Leo Dee

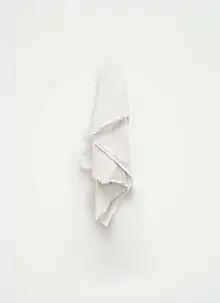
Leo Dee, "Fringed Drapery", 2003, silverpoint on paper, 40.6 x 30.5 cm., Museum of Fine Arts, Boston

In 1966, a drawing of Dee's appeared in a touring exhibition of 100 drawings sponsored by the American Federation of Arts. Reviewing the show for the "New York Times", Grace Glueck, singled out a drawing called "Death and Transfiguration" as one of her two favorites. A few years later, the art gallery at Yale University purchased "Paper Landscape", a silverpoint drawing that the authors of an art book describe as "a contemporary handling of the "trompe l'œil" technique where verisimilitude is the goal." In 1975, Dee was given a solo exhibition at the Coe Kerr Gallery, New York. The show brought together some of his paintings and reliefs as well as the silverpoint drawings for which he had achieved recognition. Writing in the "New York Times", a critic admired the painstaking still-life draftsmanship of the drawings and said the other work was "unlikely to make history." Three years later, the New Jersey State Museum displayed twenty-seven of his drawings and two masonite reliefs in a show held in the main gallery. A reviewer noted that Dee made his subjects "come alive," eliminating superfluous elements and rendering them with great realism. "The viewer," she wrote, "is not merely getting a detailed rendition of the object but also a feeling for the essence of that object… Though incredibly detailed, Dee's work is very modern in its approach."